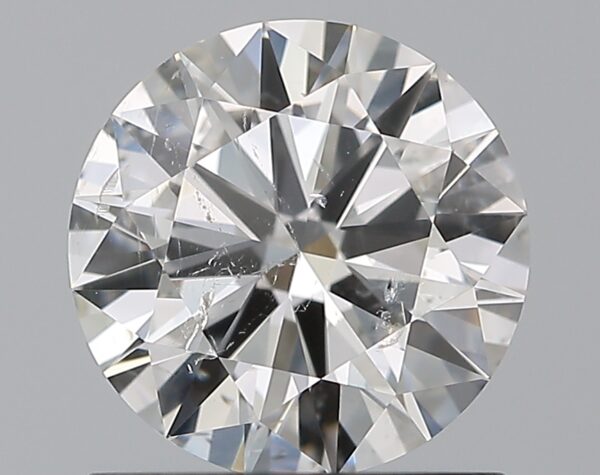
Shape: round
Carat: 1
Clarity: SI2
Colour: G
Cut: VG
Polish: EX
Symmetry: VG
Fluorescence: N
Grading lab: GIA
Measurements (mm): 6.49 x 6.5 x 3.84